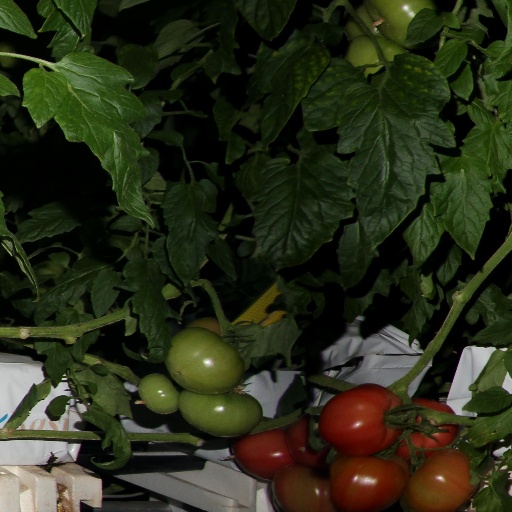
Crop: tomato